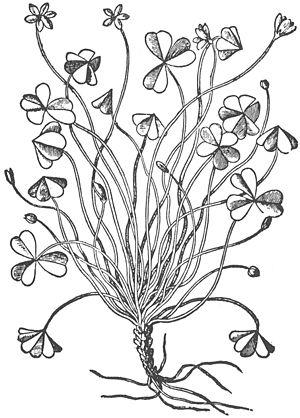
Pietro Andrea Matthioli est un médecin et un botaniste italien, né le 23 mars 1501 à Sienne et mort vers 1578 à Trente de la peste.